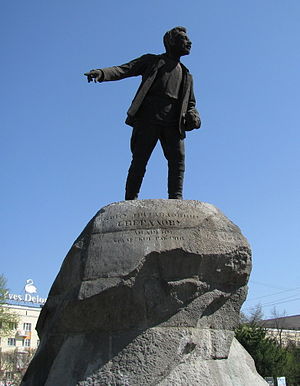
Jekaterinburg / Historie
Jakov Sverdlov-statue i Jekaterinburg
Jekaterinburg er en by i Sverdlovsk oblast i Den Russiske Føderation og er industrielt og kulturelt centrum i Ural-regionen. Byen blev grundlagt i 1723, fik byrettigheder i 1796 og hed Sverdlovsk fra 1924 til 1991. Jekaterinburg er administrativt center i oblasten og har 1.455.904 indbyggere, hvilket gør den til Ruslands fjerdestørste. Jekaterinburgs storbyområde har 2.211.425 indbyggere.